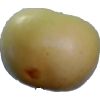
Label: Apple 6